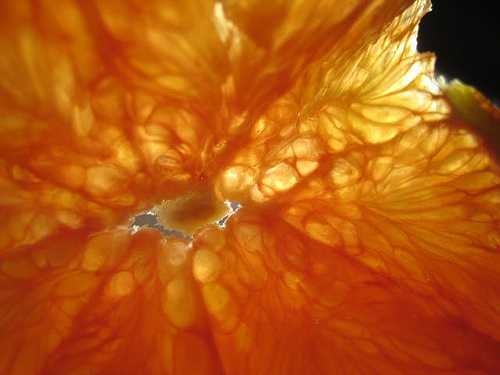
Label: Orange